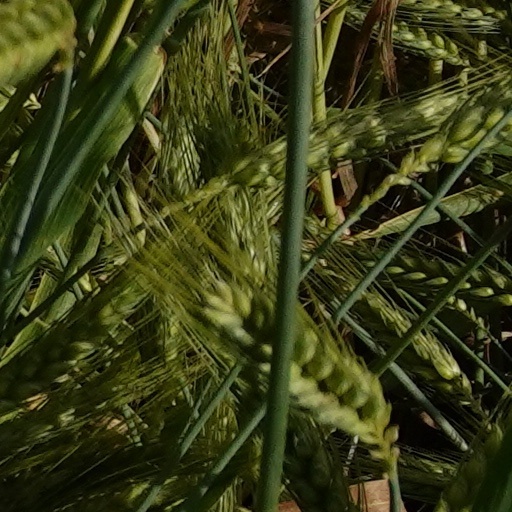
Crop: wheat